Philip II of Spain

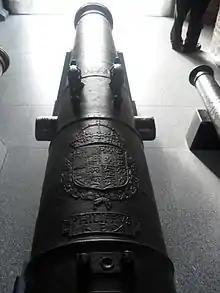
Cannon with arms of Philip II as King of Spain and "jure uxoris" King of England and France

Under Philip II, Spain reached the peak of its power. However, in spite of the great and increasing quantities of gold and silver flowing into his coffers from the American mines, the riches of the Portuguese spice trade, and the enthusiastic support of the Habsburg dominions for the Counter-Reformation, he would never succeed in suppressing Protestantism or defeating the Dutch rebellion. Early in his reign, the Dutch might have laid down their weapons if he had desisted in trying to suppress Protestantism, but his devotion to Catholicism would not permit him to do so. He was a devout Catholic and exhibited the typical 16th century antipathy for religious heterodoxy; he said, "Before suffering the slightest damage to religion in the service of God, I would lose all of my estates and a hundred lives, if I had them, because I do not intend nor do I desire to be the ruler of heretics."